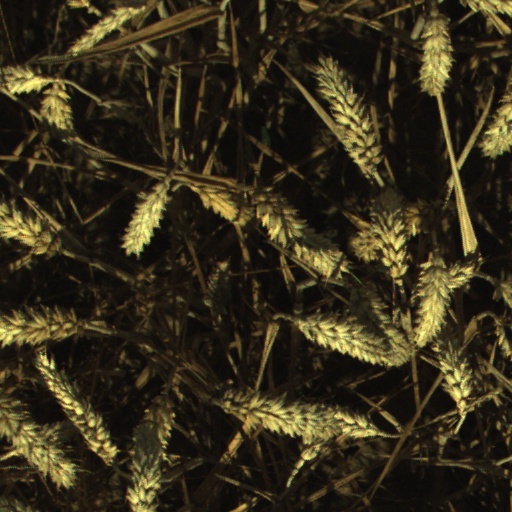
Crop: wheat